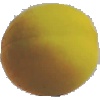
Label: Peach 2